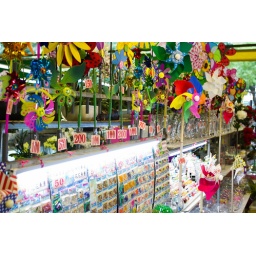
for sale at the flower market in Taipei